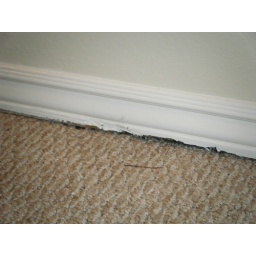
The office bathroom is on the other side of this wall and this wall is below the upstairs laundry room and the upstairs bathroom.